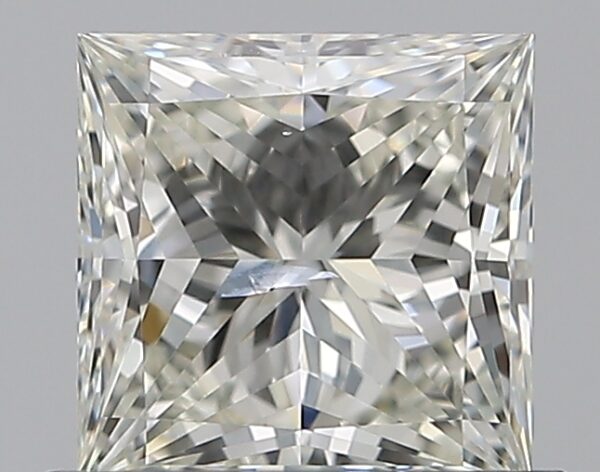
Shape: princess
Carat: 0.75
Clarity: SI2
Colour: J
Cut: EX
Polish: EX
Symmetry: VG
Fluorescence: N
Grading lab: GIA
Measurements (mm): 5.11 x 5.1 x 3.37